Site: brandenburg
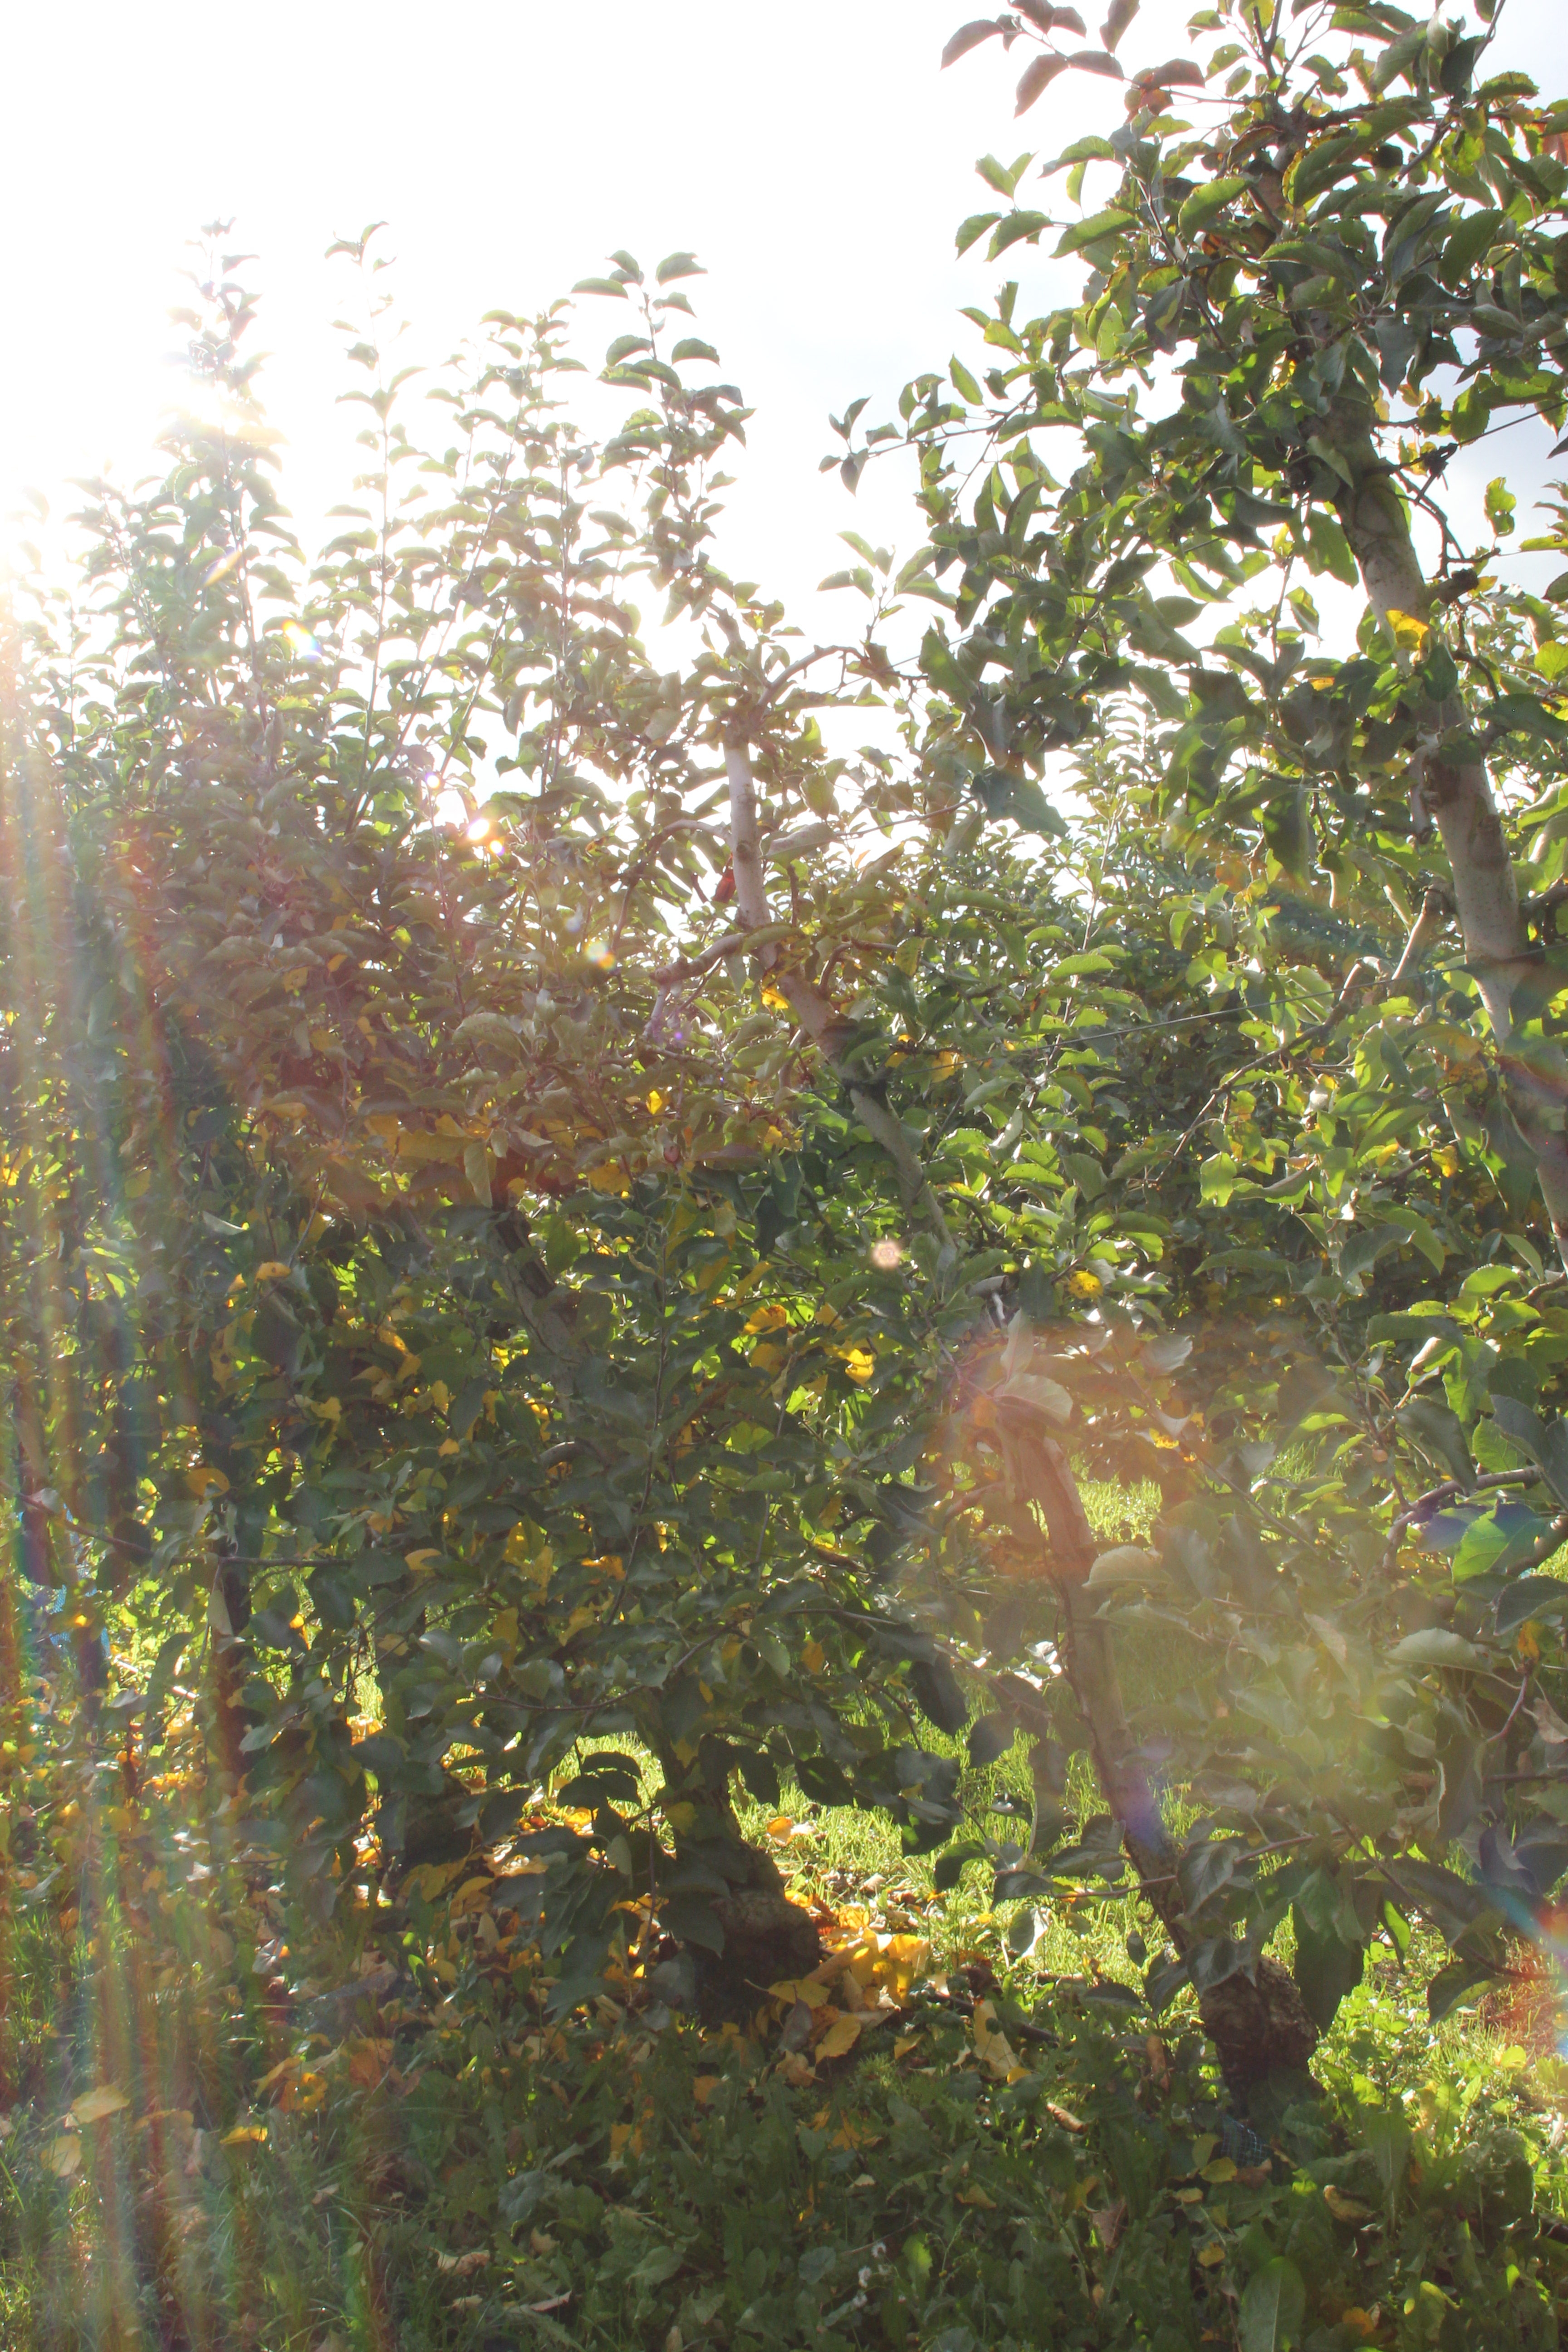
Growth stage (BBCH 91): Senescence, beginning of dormancy